Hartsburg, Missouri

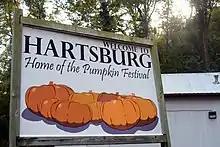
The Hartsburg Pumpkin Festival in 2015

The Katy Trail, a 240-mile-long bike path stretching across the state of Missouri, runs along the edge of the Missouri River floodplain past Hartsburg.